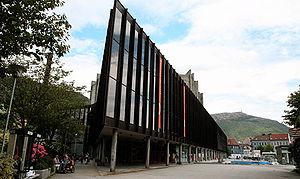
Le Concours Eurovision de la chanson 1986 fut la trente-et-unième édition du concours. Il se déroula le samedi 3 mai 1986, à Bergen, en Norvège. Il fut remporté par la Belgique, avec la chanson J'aime la vie, interprétée par Sandra Kim, âgée alors de treize ans et à jamais la plus jeune gagnante de l'histoire du concours. La Suisse termina deuxième et le Luxembourg, troisième.